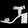
Label: Sandal